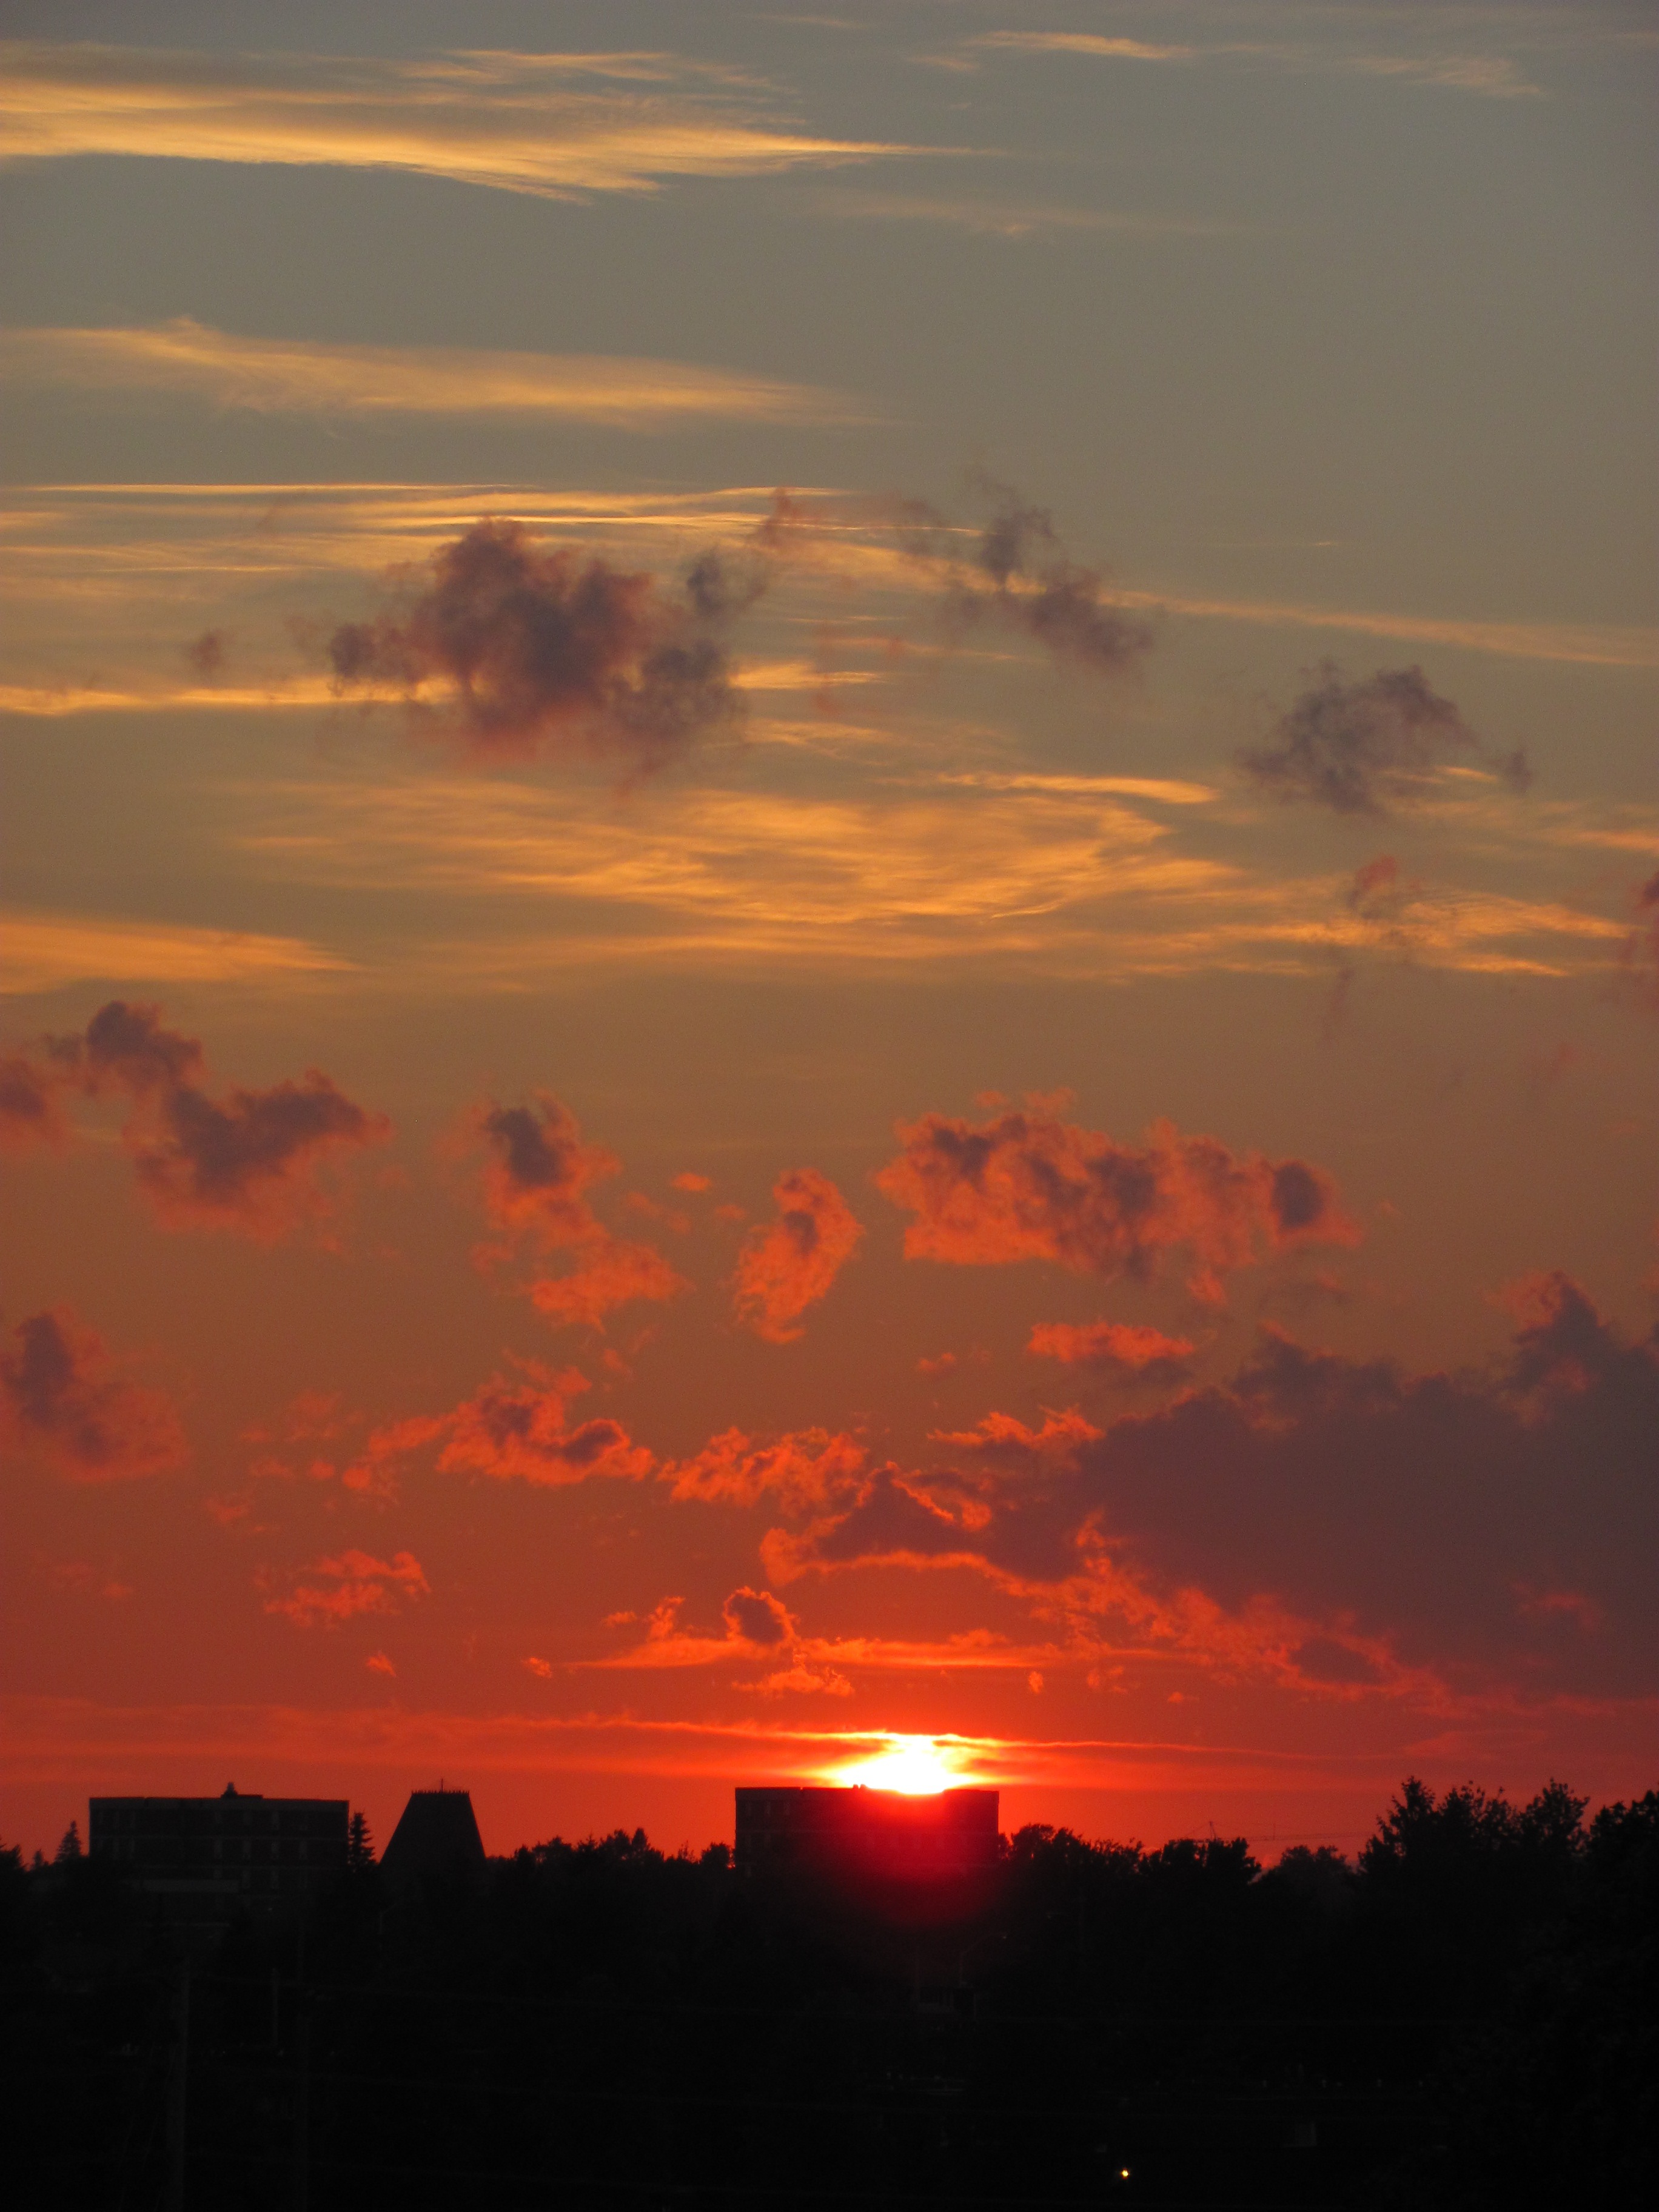
horizon, cloud, sky, sun, sunrise, sunset, morning, dawn, city, atmosphere, dusk, evening, orange, clouds, afterglow, red sky at morning